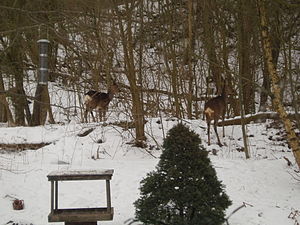
Rådyr / Rålam
Rådyrene kommer om vinteren nærmere mennesket. Her er en flok rådyr på vej ud af haven efter at have spist sig mætte i Vedbendblade.
Rådyret er Europas mindste hjorteart, den er meget almindelig i det meste af Europa og Lilleasien, også i Danmark. Man har fundet rådyrknogler i Danmark helt tilbage fra for 8.000 år siden.